Spanish cloak

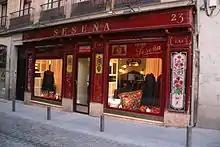
"Seseña", an ancient Royal Purveyor of Spanish cloaks in Madrid

In the nineteenth century the cloak became very popular and thought of as elegant and stylish. Its use decreased around 1900.